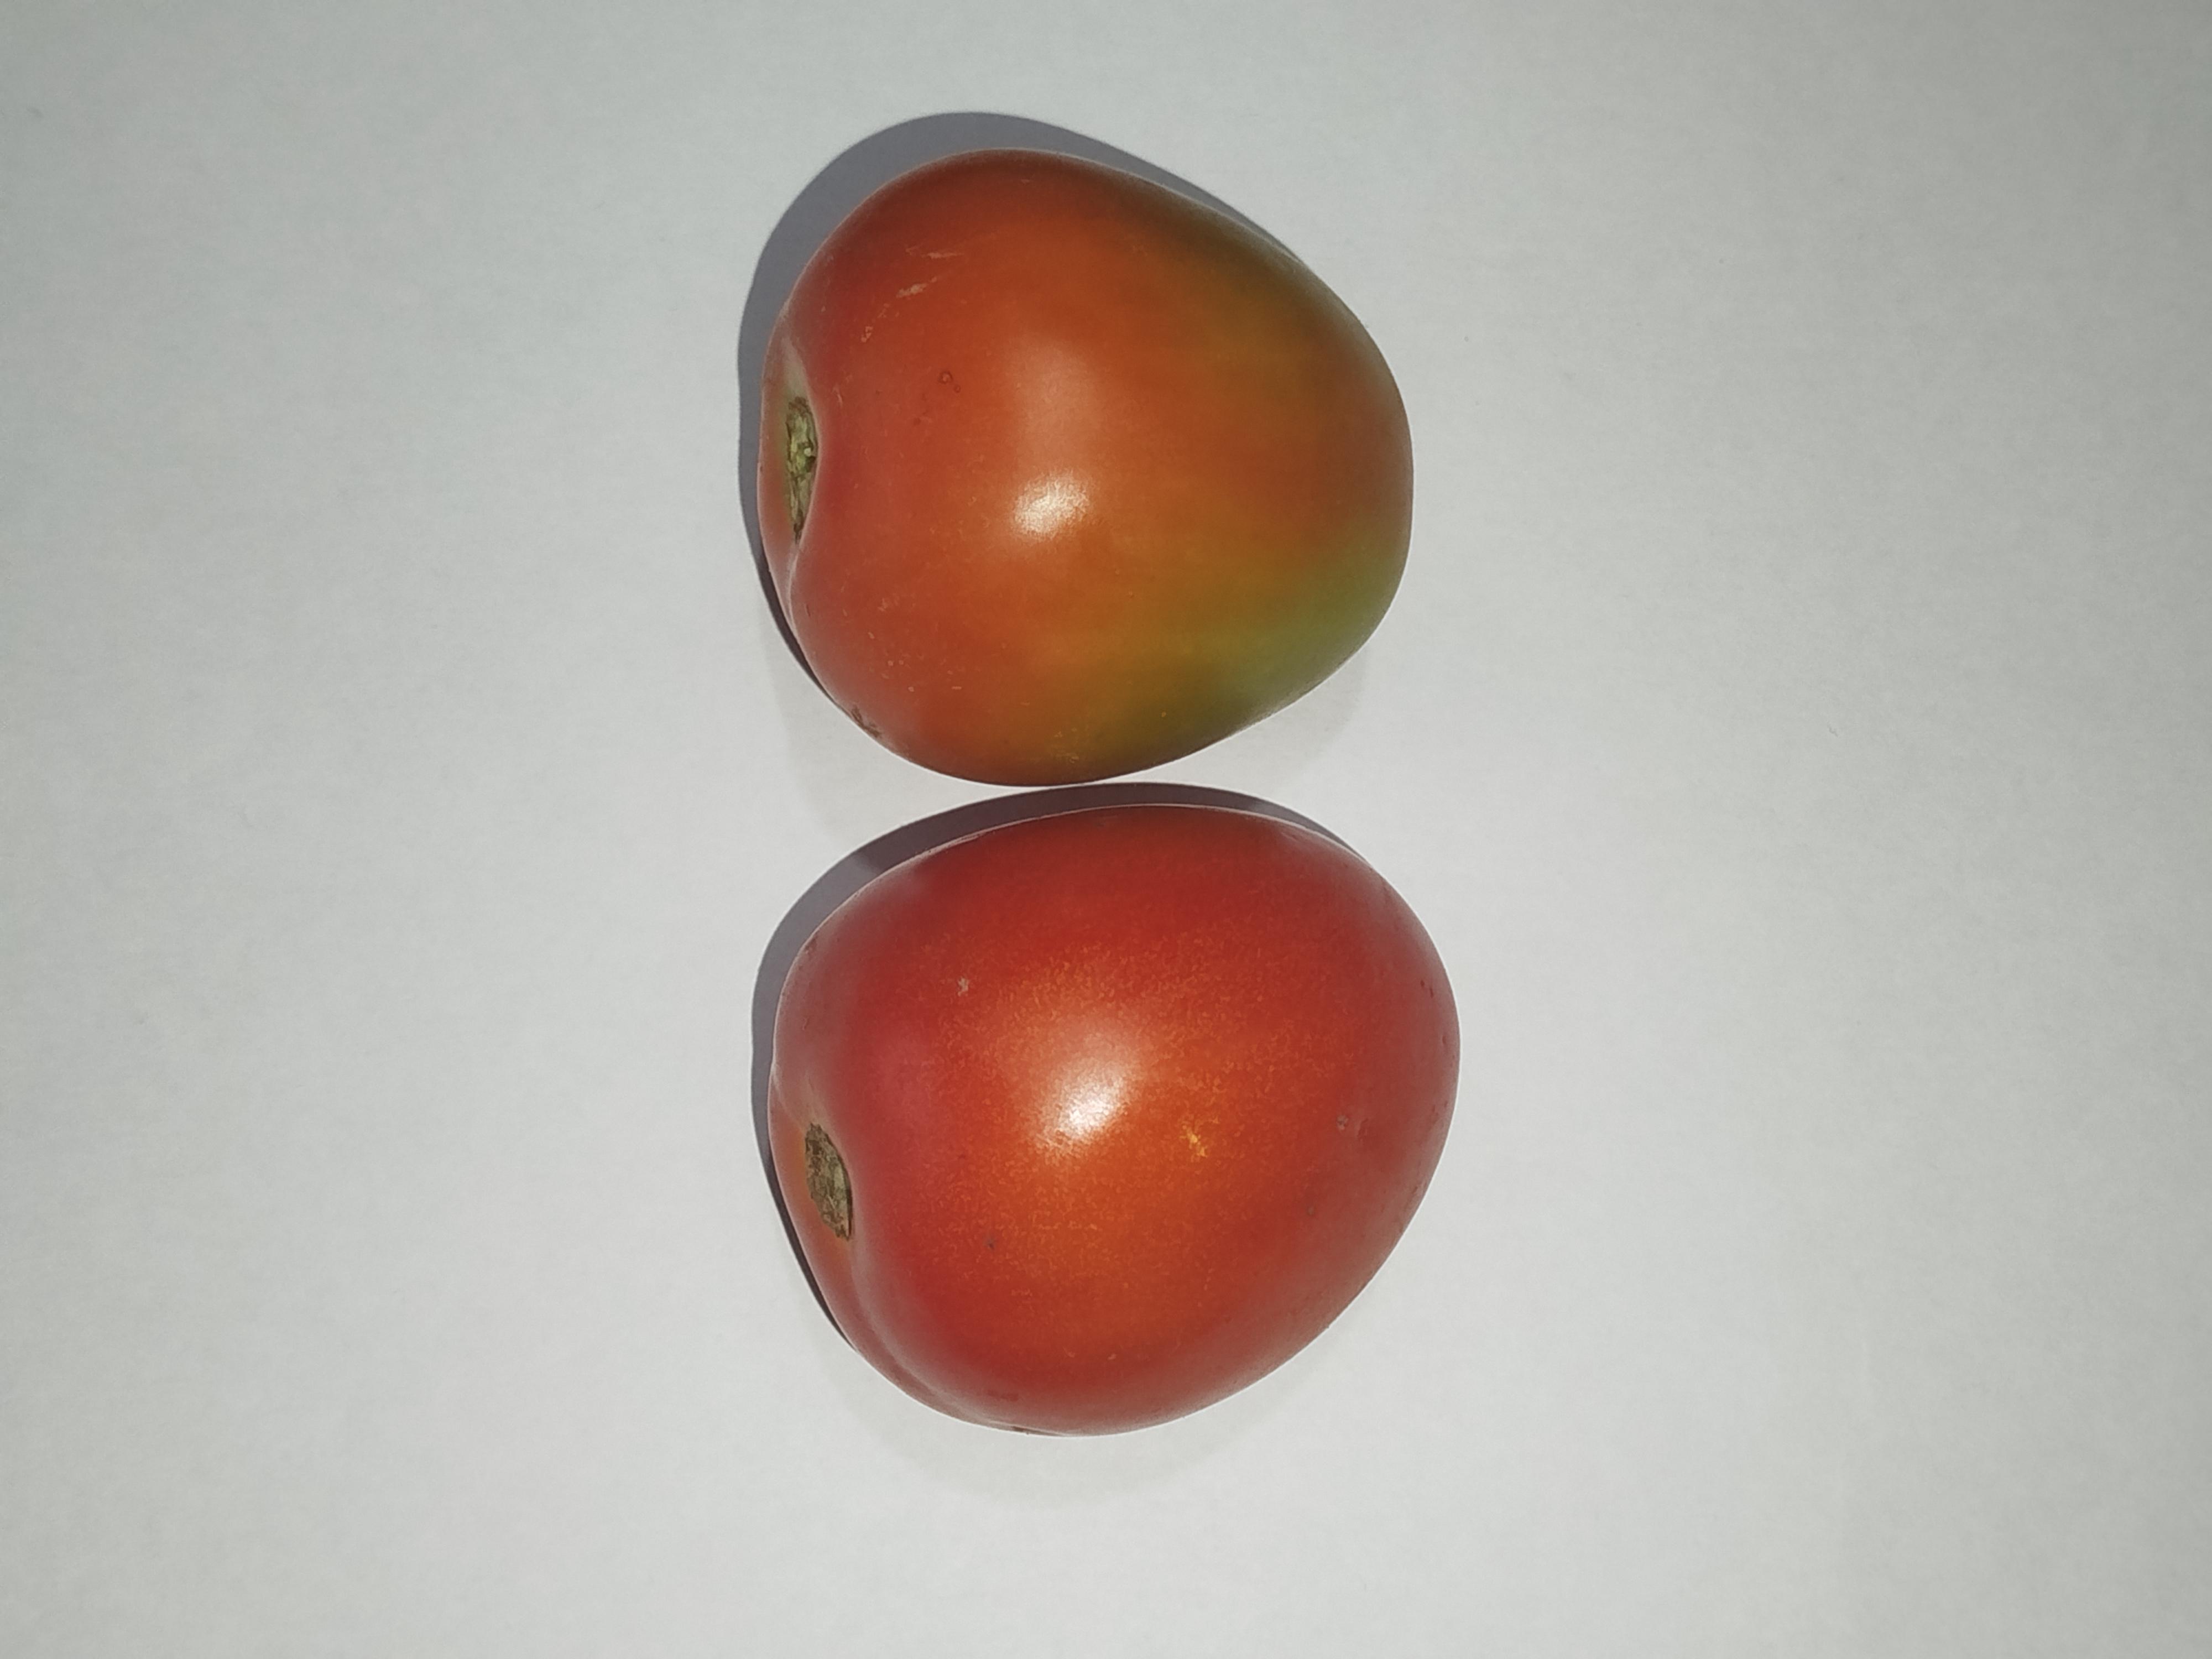
Label: Tomato